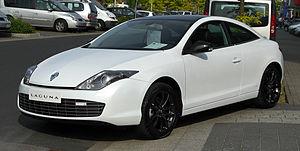
La Laguna III remplace la Laguna II, elle est conçue au Technocentre Renault, est commercialisée de 2007 à 2015. Elle est fabriquée sur le site de Sandouville.